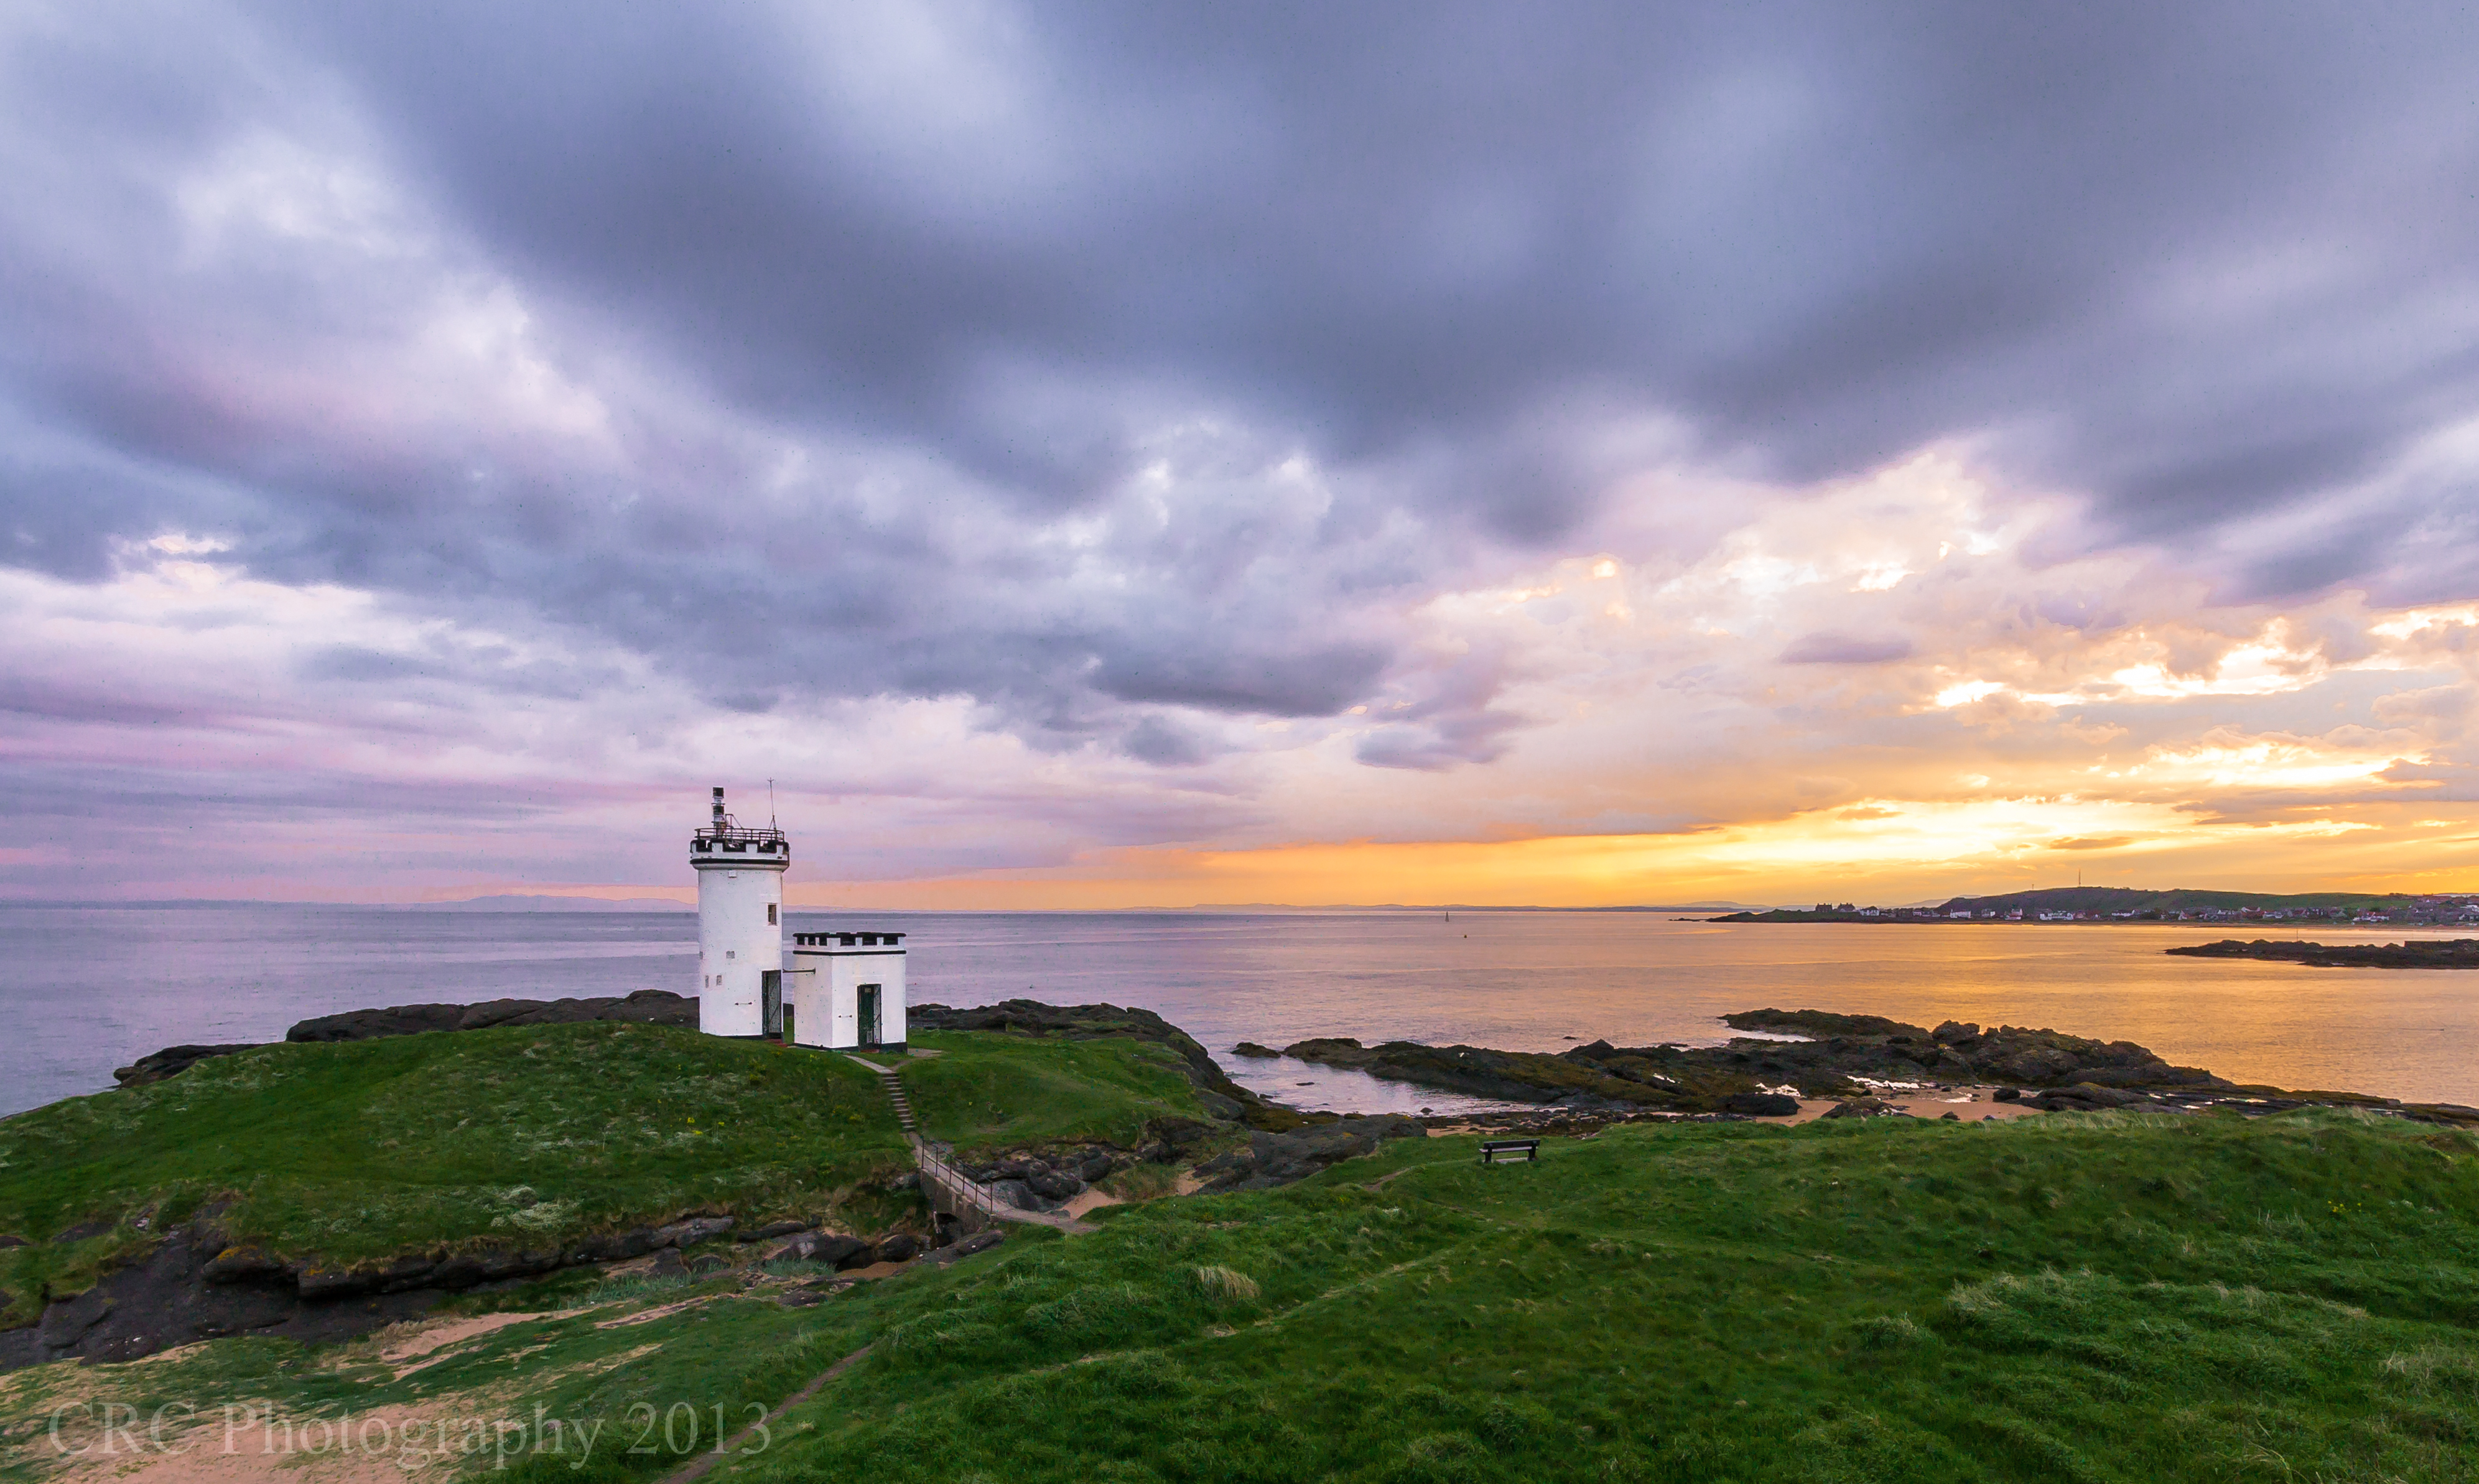
beach, sea, coast, water, ocean, horizon, cloud, lighthouse, sky, sun, sunset, shore, dawn, dusk, tower, nikon, rocks, clouds, scotland, d3100, fife, afterglow, elie